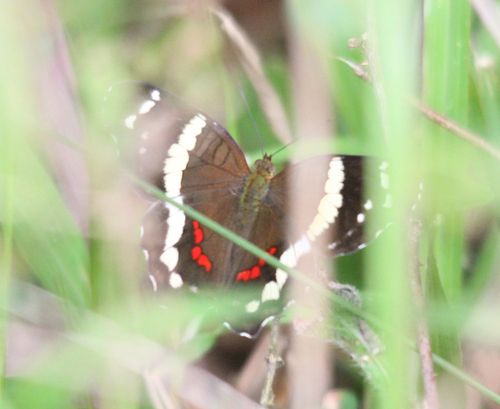
Scientific name: Anartia fatima
Common name: Banded peacock
Family: Nymphalidae
Order: Lepidoptera
Pollinator type: Primary pollinator
Habitat: Open areas and gardens
Geographic range: South America
Conservation status: Least Concern